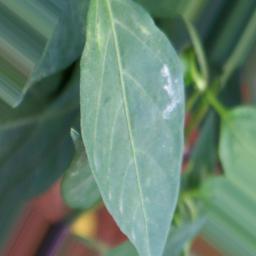
Label: healthy